Thoughts on Flash

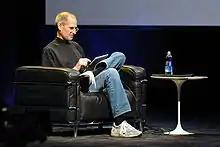
Steve Jobs in January 2010, a few months before the publication of "Thoughts on Flash"

"Thoughts on Flash" is an open letter published by Steve Jobs, co-founder and then-chief executive officer of Apple Inc., on April 29, 2010. The letter criticizes Adobe Systems' Flash platform and outlines reasons why the technology would not be allowed on Apple's iOS hardware products. The letter drew accusations of falsehood, hypocrisy, and ulterior motive.